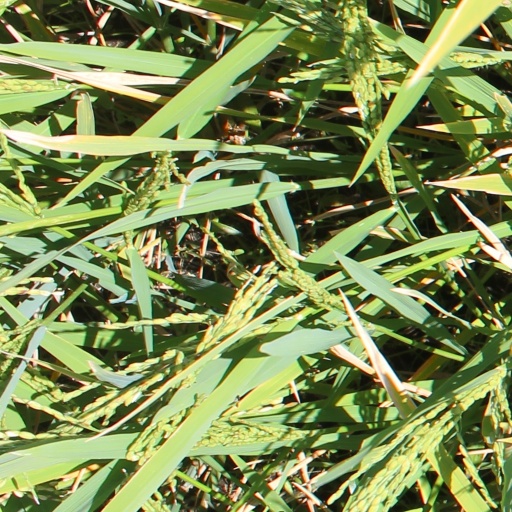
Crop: rice